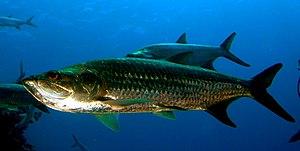
Le tarpon de l'Atlantique est une des deux espèces de tarpons du genre Megalops.
Megalops est l'unique genre de la famille des Megalopidae. Il regroupe deux espèces de tarpons :